Carl Thomas (singer)

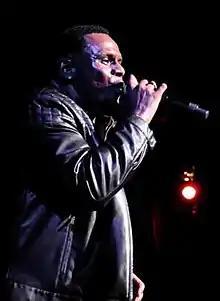
Thomas performing in 2014

Carlton Neron Thomas (born June 15, 1972) is an American R&B singer from Aurora, Illinois. He was discovered by American rapper Puff Daddy, who signed Thomas to the former's Bad Boy Records, a then-imprint of Arista Records in 1997. He became best known for his 2000 single "I Wish", which peaked at number 20 on the "Billboard" Hot 100 and preceded his debut studio album, "Emotional" (2000).